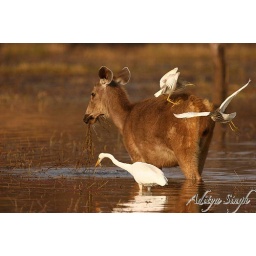
Sambar and birds in water